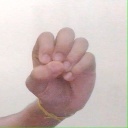
अक्षर: उ